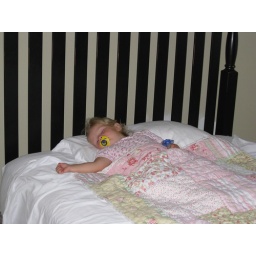
Reese's first day in her big girl bed